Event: Nepal Earthquake
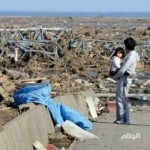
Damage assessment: damage